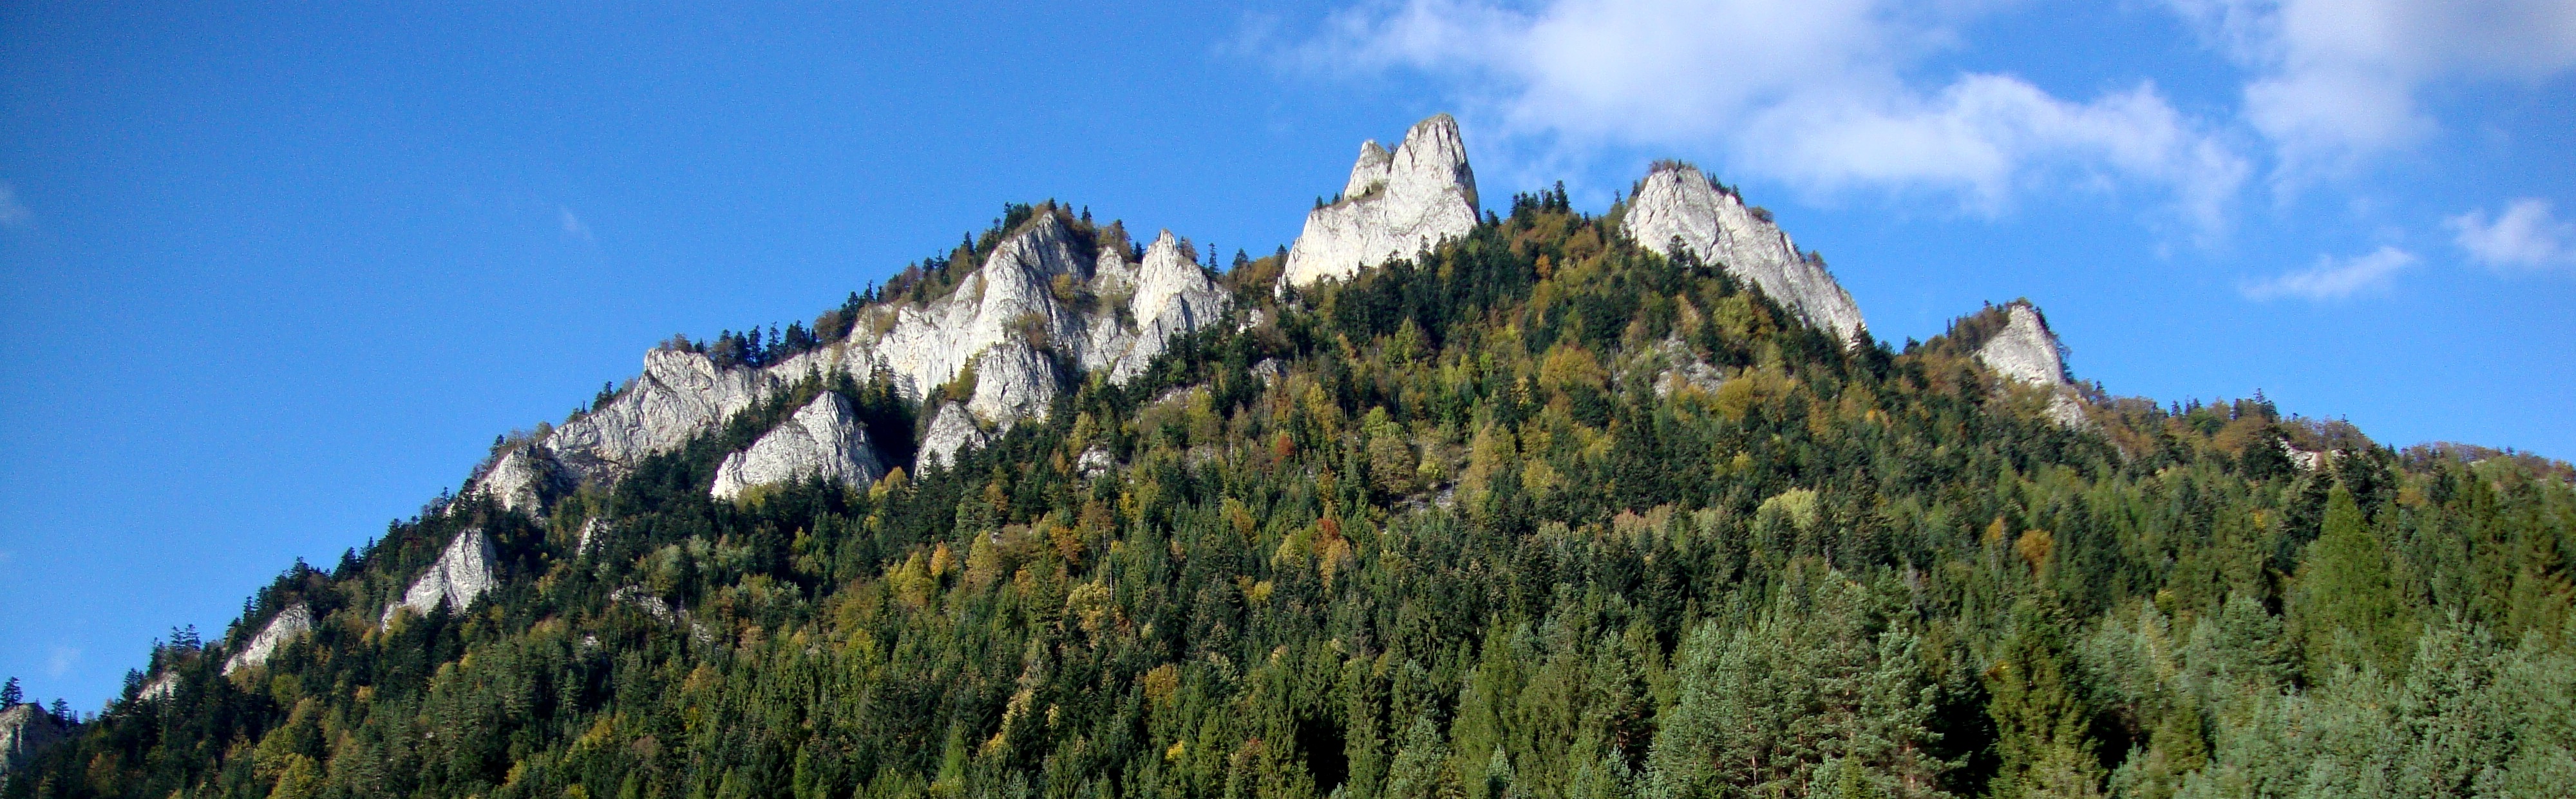
landscape, tree, wilderness, walking, mountain, meadow, adventure, valley, mountain range, national park, ridge, summit, massif, mountains, alps, poland, plateau, larch, ecosystem, tops, pieniny, landform, mountain pass, biome, the three crowns, geographical feature, mountainous landforms, temperate coniferous forest